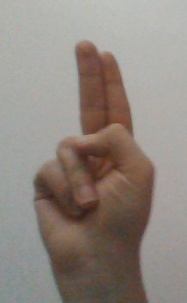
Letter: taa